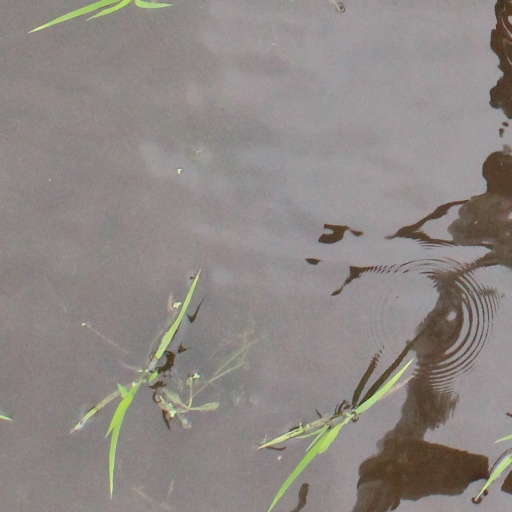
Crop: rice